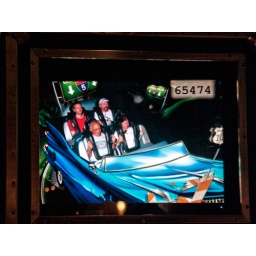
My friend Tony and I on the Rock 'N' Roller Coaster (Tony in the red shirt and me on the right)